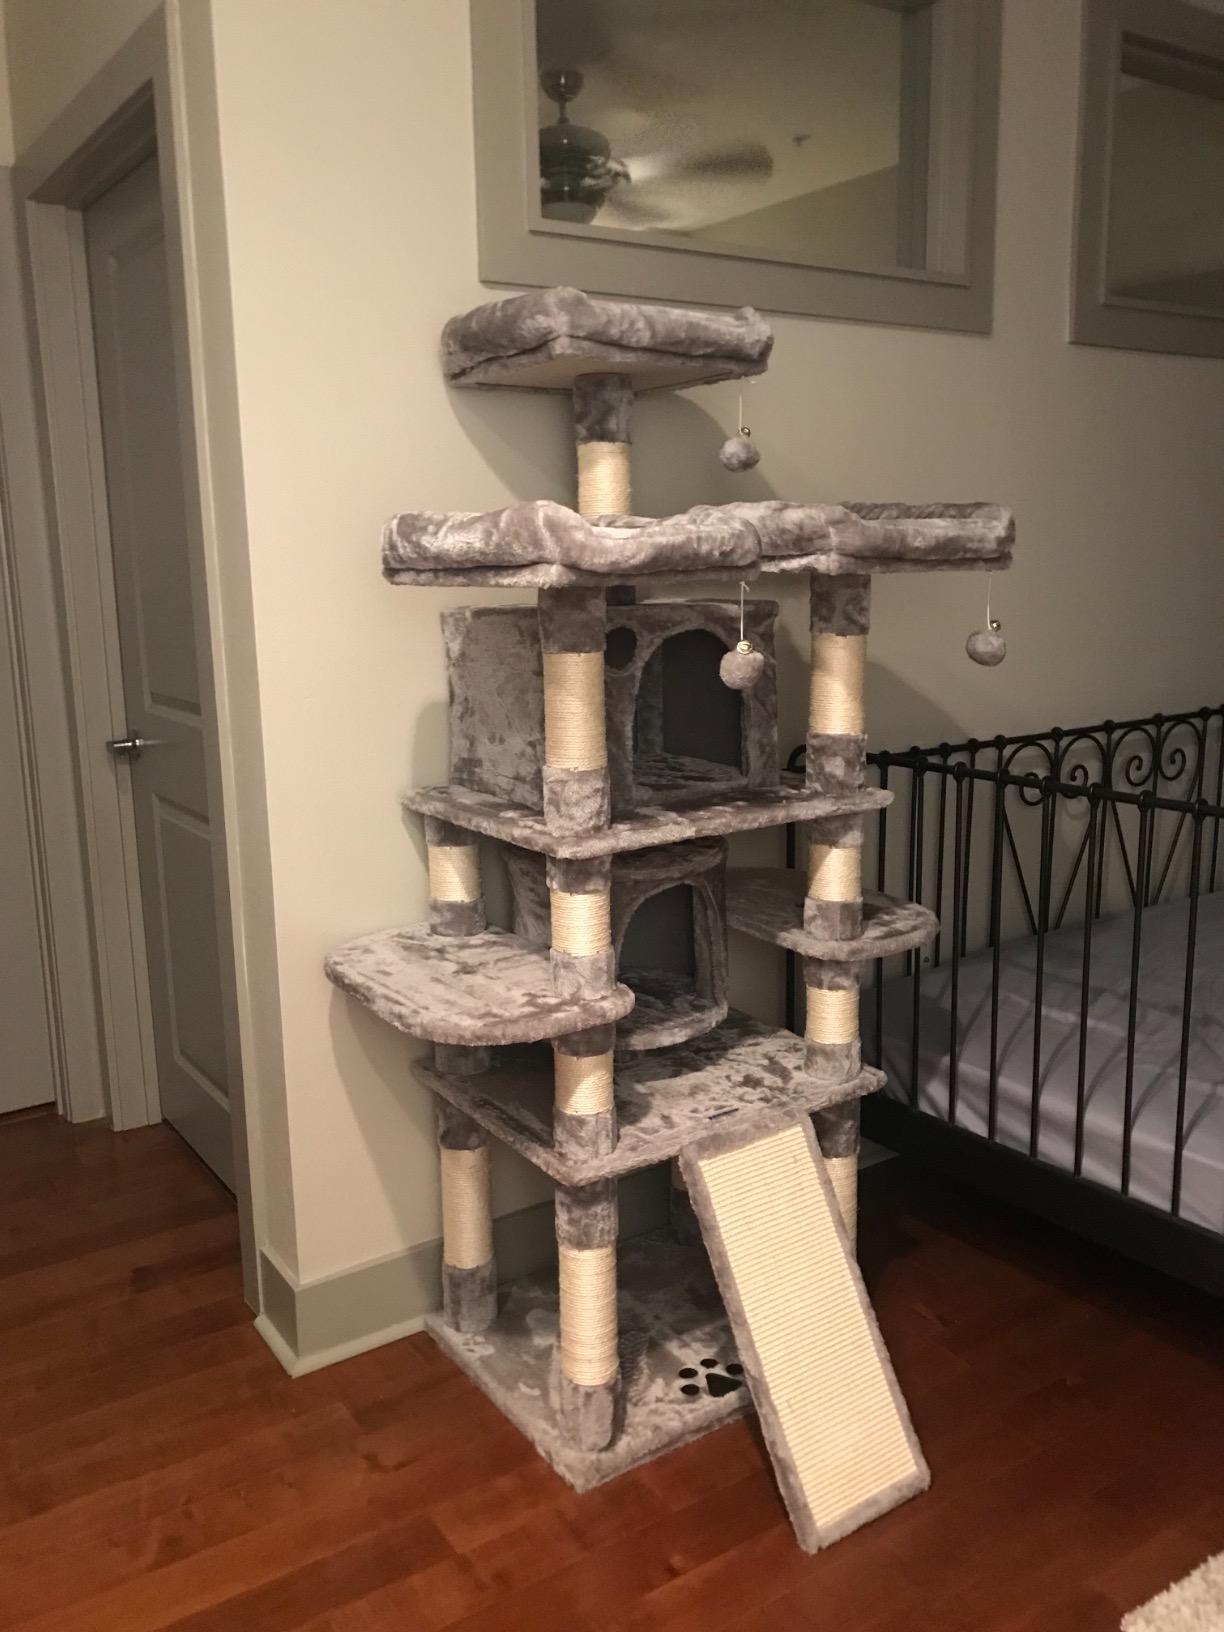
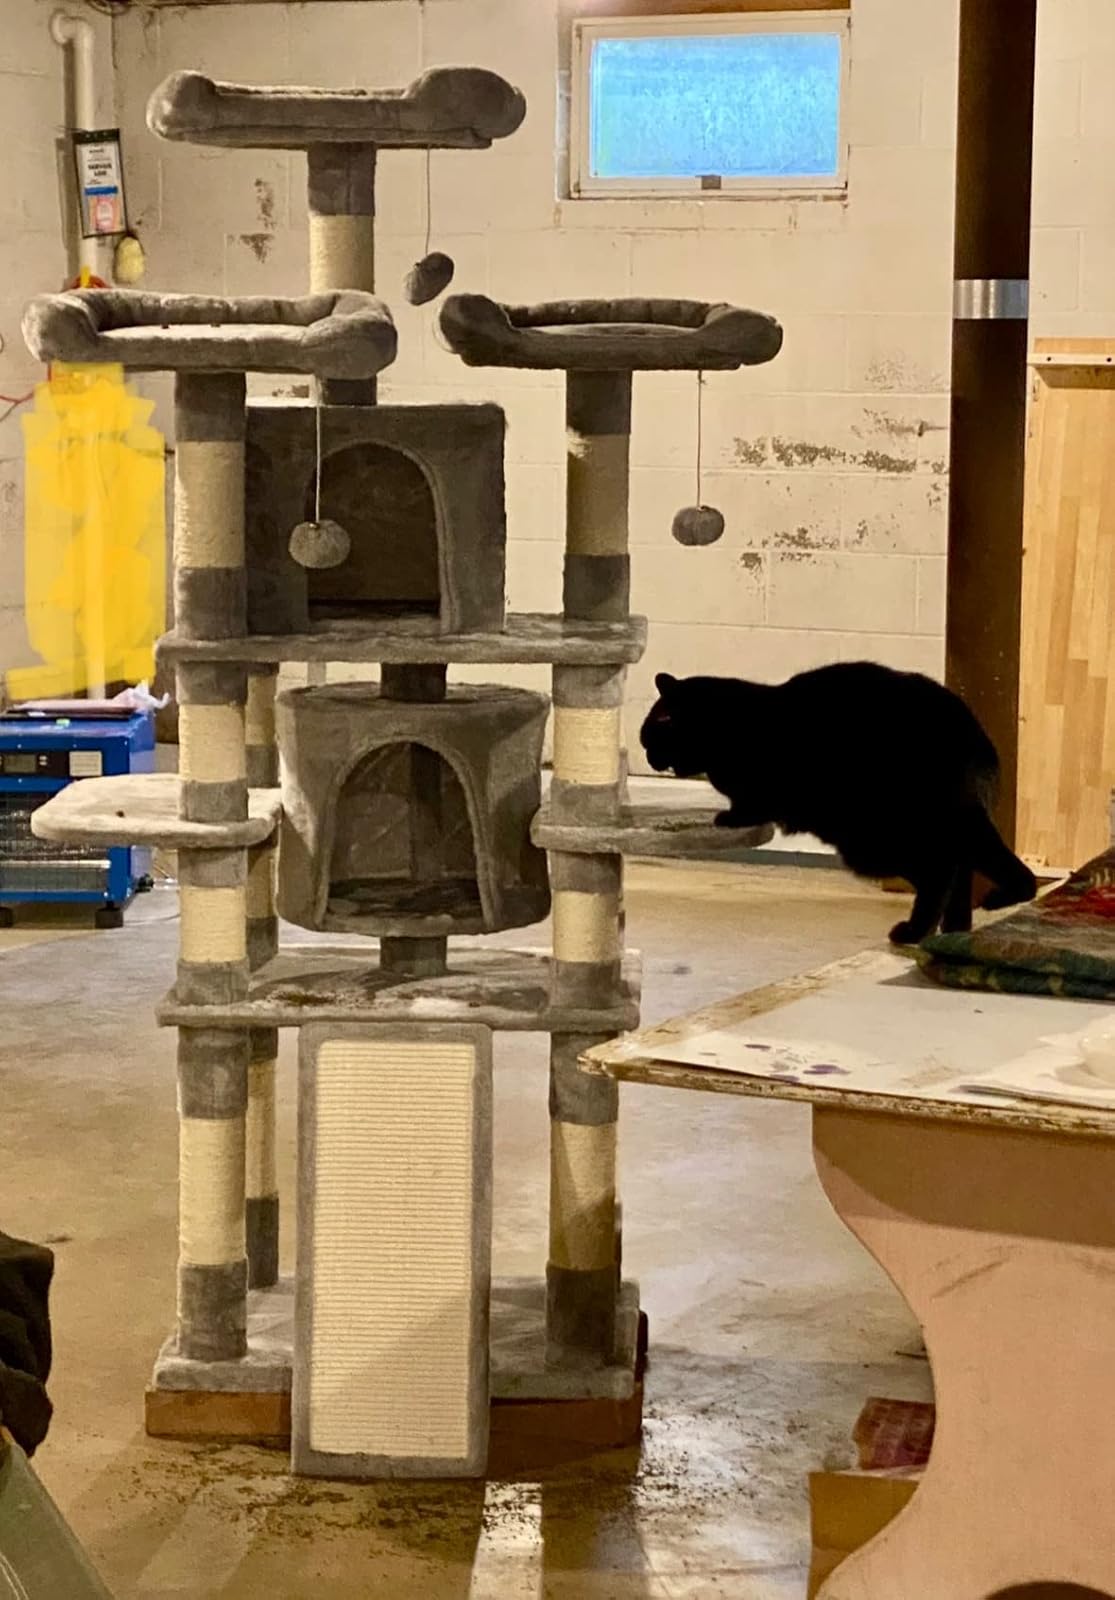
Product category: items_cat tree
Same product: yes